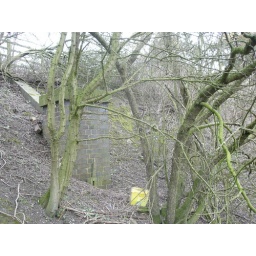
The in filled road bridge